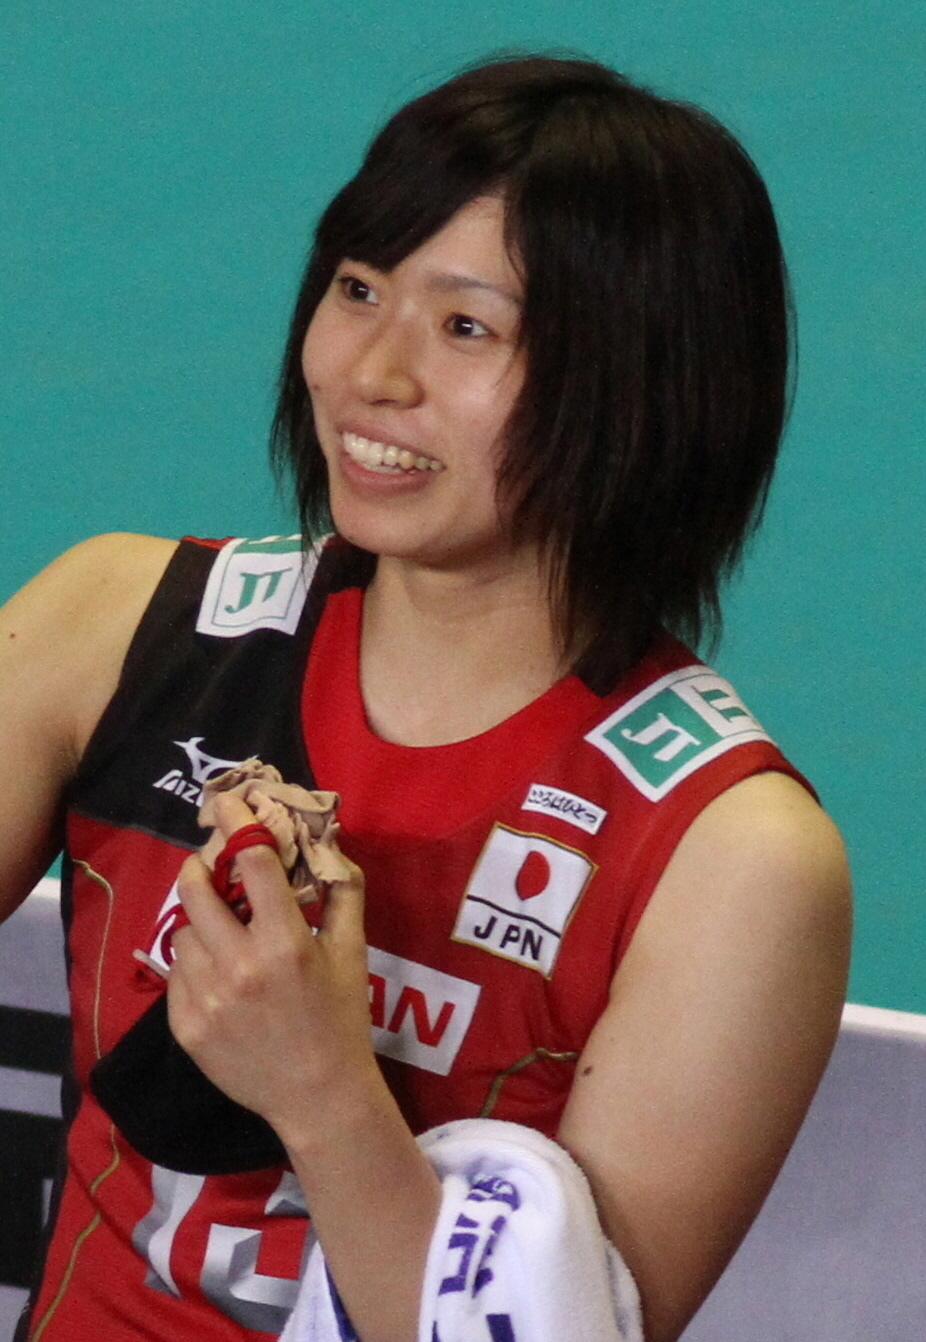
ริซะ ชินนาเบะ

| name = ริซะ ชินนาเบะ
| fullname = ริซะ ชินนาเบะ
| nickname = ริซะ
| image = FIVB ワールドカップ2011 新鍋理沙.jpg
| birth_place = โคกูบุ จังหวัดคาโงชิมะ ประเทศญี่ปุ่น
| spike = 295 เซนติเมตร
| block = 268 เซนติเมตร
| position = บอลตบหัวเสา
| currentclub = ฮิซามิตสึสปริงส์
| currentnumber = 3
MedalCountry |
ริซะ ชินนาเบะ (; เกิด: 11 กรกฎาคม 1990) อดีตนักกีฬาวอลเลย์บอลหญิงทีมชาติญี่ปุ่น เล่นให้กับสโมสรฮิซามิตสึสปริงส์
==สโมสร==
* โรงเรียนประถมคะโนะยะ-เชา
* โรงเรียนมัธยมโนเบะโอะกะ ไกเซิน
* ฮิซามิตสึสปริงส์ (2009-ปัจจุบัน)
==ทีมชาติ==
* ทีมชาติญี่ปุ่นชุดใหญ่ (2011-ปัจจุบัน)
==รางวัล==
===บุคคล===
*2011 2010-11 วี.ลีก (ประเทศญี่ปุ่น)|วี.พรีเมียร์ลีก - รางวัลนักตบดาวรุ่ง
*2012 2011-12 วี.พรีเมียร์ลีก - รับลูกเสิร์ฟเยี่ยม
*2013 2012-13 วี.พรีเมียร์ลีก - รับลูกเสิร์ฟเยี่ยม
*2013 คุโระวะชิกิออลเจแปนวอลเลย์บอลแชมเปียนชิพ นักกีฬาวอลเลย์บอลยอดเยี่ยม
===ผลงานกับสโมสรฮิซามิตสึสปริงส์===
* 2011-2012 วี.ลีก (ประเทศญี่ปุ่น)|วี.พรีเมียร์ลีก - ไฟล์:Gorm silver cup.jpg|16px อันดับที่ 2
* 2012 วอลเลย์บอลชิงถ้วยพระราชทานสมเด็จพระจักรพรรดิและสมเด็จพระจักรพรรดินี|ถ้วยพระราชทานสมเด็จพระจักรพรรดินี - ไฟล์:Simple cup icon.svg|16px แชมป์เปี้ยน
* 2012-2013 วี.พรีเมียร์ลีก - ไฟล์:Simple cup icon.svg|16px แชมป์เปี้ยน
* 2013 - เจแปน-โคเรีย วี.ลีก ท็อปแมตช์ - ไฟล์:Simple cup icon.svg|16px แชมป์เปี้ยน
* 2013 - คุโระวะชิกิออลเจแปนวอลเลย์บอลแชมเปียนชิพ - ไฟล์:Simple cup icon.svg|16px แชมป์เปี้ยน
=== ทีมชาติชุดใหญ่ ===
*2011: มอนเทร็กซ์ วอลเลย์ มาสเตอร์ 2011 - ไฟล์:Simple cup icon.svg|16px แชมป์เปี้ยน
*2011: ไฟล์:Med 1.png เหรียญทองจากวอลเลย์บอลหญิงชิงแชมป์เอเชีย 2011 ที่กรุงไทเป ไต้หวัน
*2011: อันดับที่ 4 ในการแข่งขัน วอลเลย์บอลหญิงเวิลด์คัพ 2011 ที่ประเทศญี่ปุ่น
*2012: ไฟล์:Med 3.png เหรียญทองแดงจากการแข่งขันวอลเลย์บอลโอลิมปิกฤดูร้อน 2012 ที่กรุงลอนดอน สหราชอาณาจักร
*2013: ไฟล์:Med 2.png เหรียญเงินจากวอลเลย์บอลหญิงชิงแชมป์เอเชีย 2013 ที่นครราชสีมา ประเทศไทย
*2014: ไฟล์:Med 2.png เหรียญเงินจากวอลเลย์บอลเวิลด์กรังด์ปรีซ์ 2014 ที่กรุงโตเกียว ประเทศญี่ปุ่น
==อ้างอิง==
==แหล่งข้อมูลอื่น==
* FIVB Biography
* Japan Volleyball League - Biography
* Hisamitsu Springs - Biography
หมวดหมู่:นักวอลเลย์บอลหญิงชาวญี่ปุ่น
หมวดหมู่:นักวอลเลย์บอลในโอลิมปิกฤดูร้อน 2012
หมวดหมู่:นักกีฬาเหรียญทองแดงโอลิมปิก
หมวดหมู่:นักกีฬาโอลิมปิกทีมชาติญี่ปุ่น
หมวดหมู่:ผู้เล่นสโมสรวอลเลย์บอลฮิซามิตสึสปริงส์
หมวดหมู่:บุคคลจากจังหวัดคาโงชิมะ